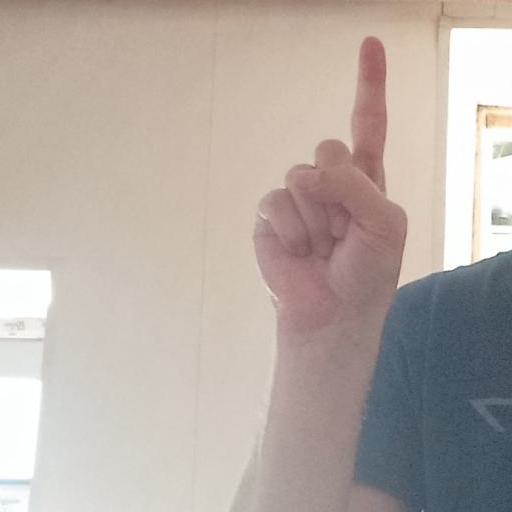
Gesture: one